Quark model

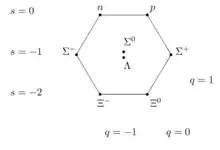
Figure 4. The ground state baryon octet

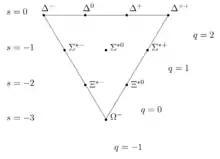
Figure 5. The baryon decuplet

Since quarks are fermions, the spin–statistics theorem implies that the wavefunction of a baryon must be antisymmetric under the exchange of any two quarks. This antisymmetric wavefunction is obtained by making it fully antisymmetric in color, discussed below, and symmetric in flavor, spin and space put together. With three flavors, the decomposition in flavor is